Galactolysis

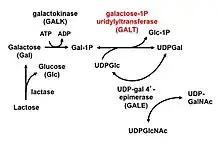
Leloir Pathway

The primary pathway of Galactolysis in humans is known as the Leloir pathway. This pathway was discovered by Luis Federico Leloir, who received a Nobel Prize in Chemistry in 1970. In the first step, the activated form α--galactose is phosphorylated by the enzyme galactokinase (GALK1) in order to form α--galactose-1-phosphate. Next, the enzyme galactose-1-phosphate uridylyl transferase (GALT) will facilitate the exchange of the phosphate group from galactose-1-phosphate with the UDP group from UDP-glucose, resulting in the formation of UDP-galactose and glucose-1-phosphate. UDP-galactose is then converted into UDP-glucose by changing the orientation of the hydroxyl group on the 4th carbon through epimerization. This helps replenish the UDP-glucose used in step 2. Finally, glucose-1-phosphate will be converted to glucose-6-phosphate by the enzyme phosphoglucomutase.